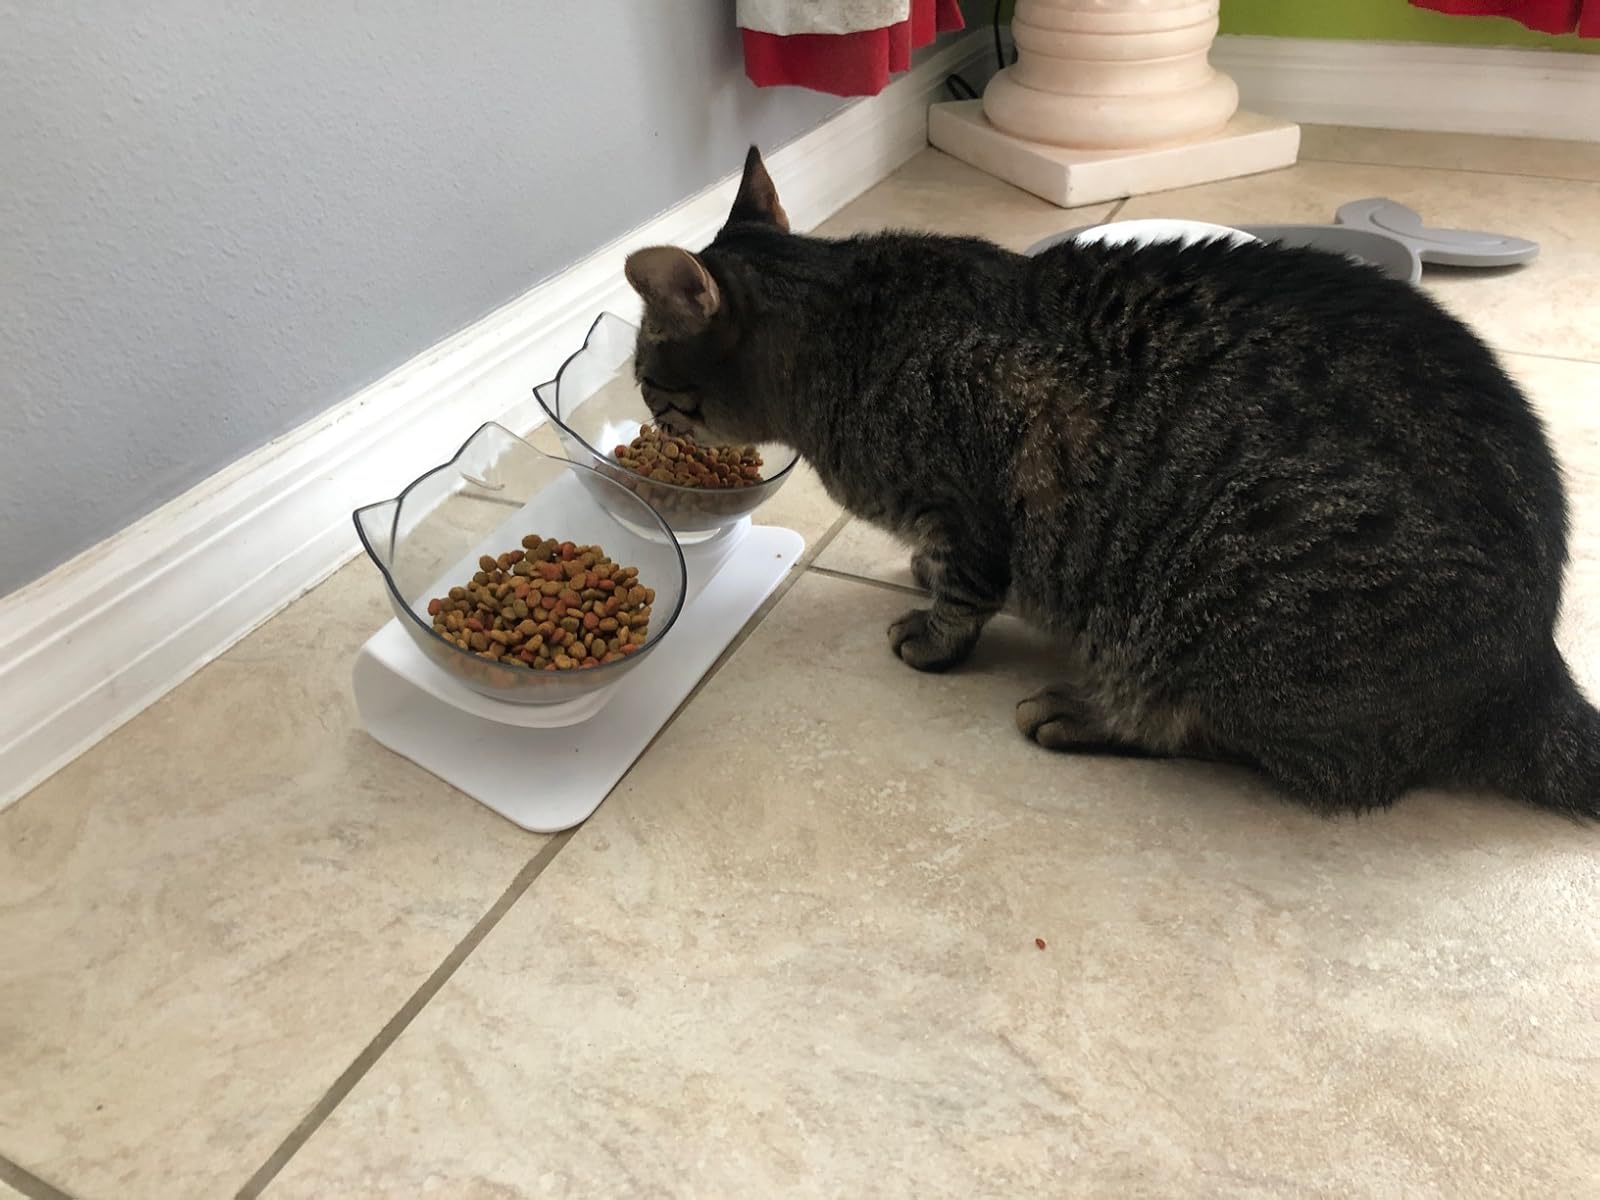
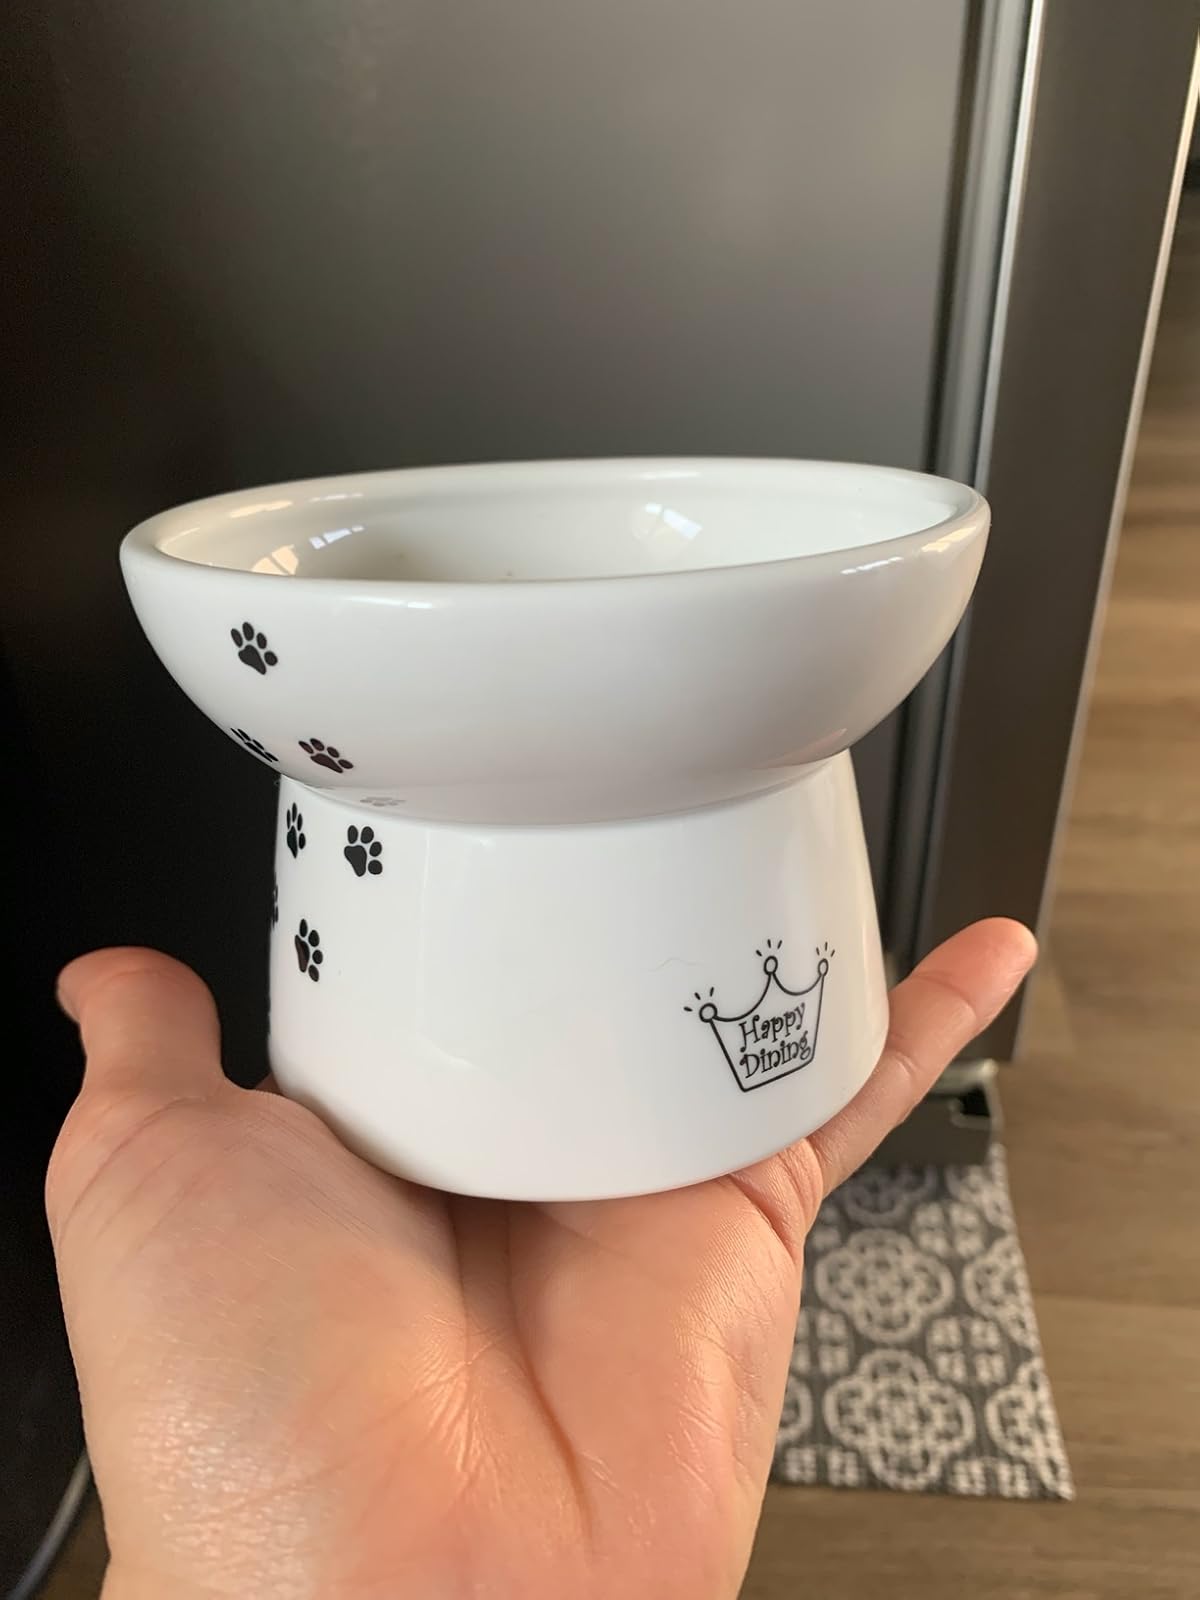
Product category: items_bowl
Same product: no